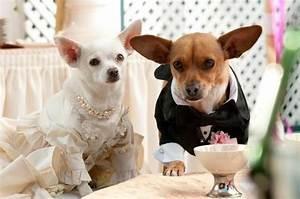
dog